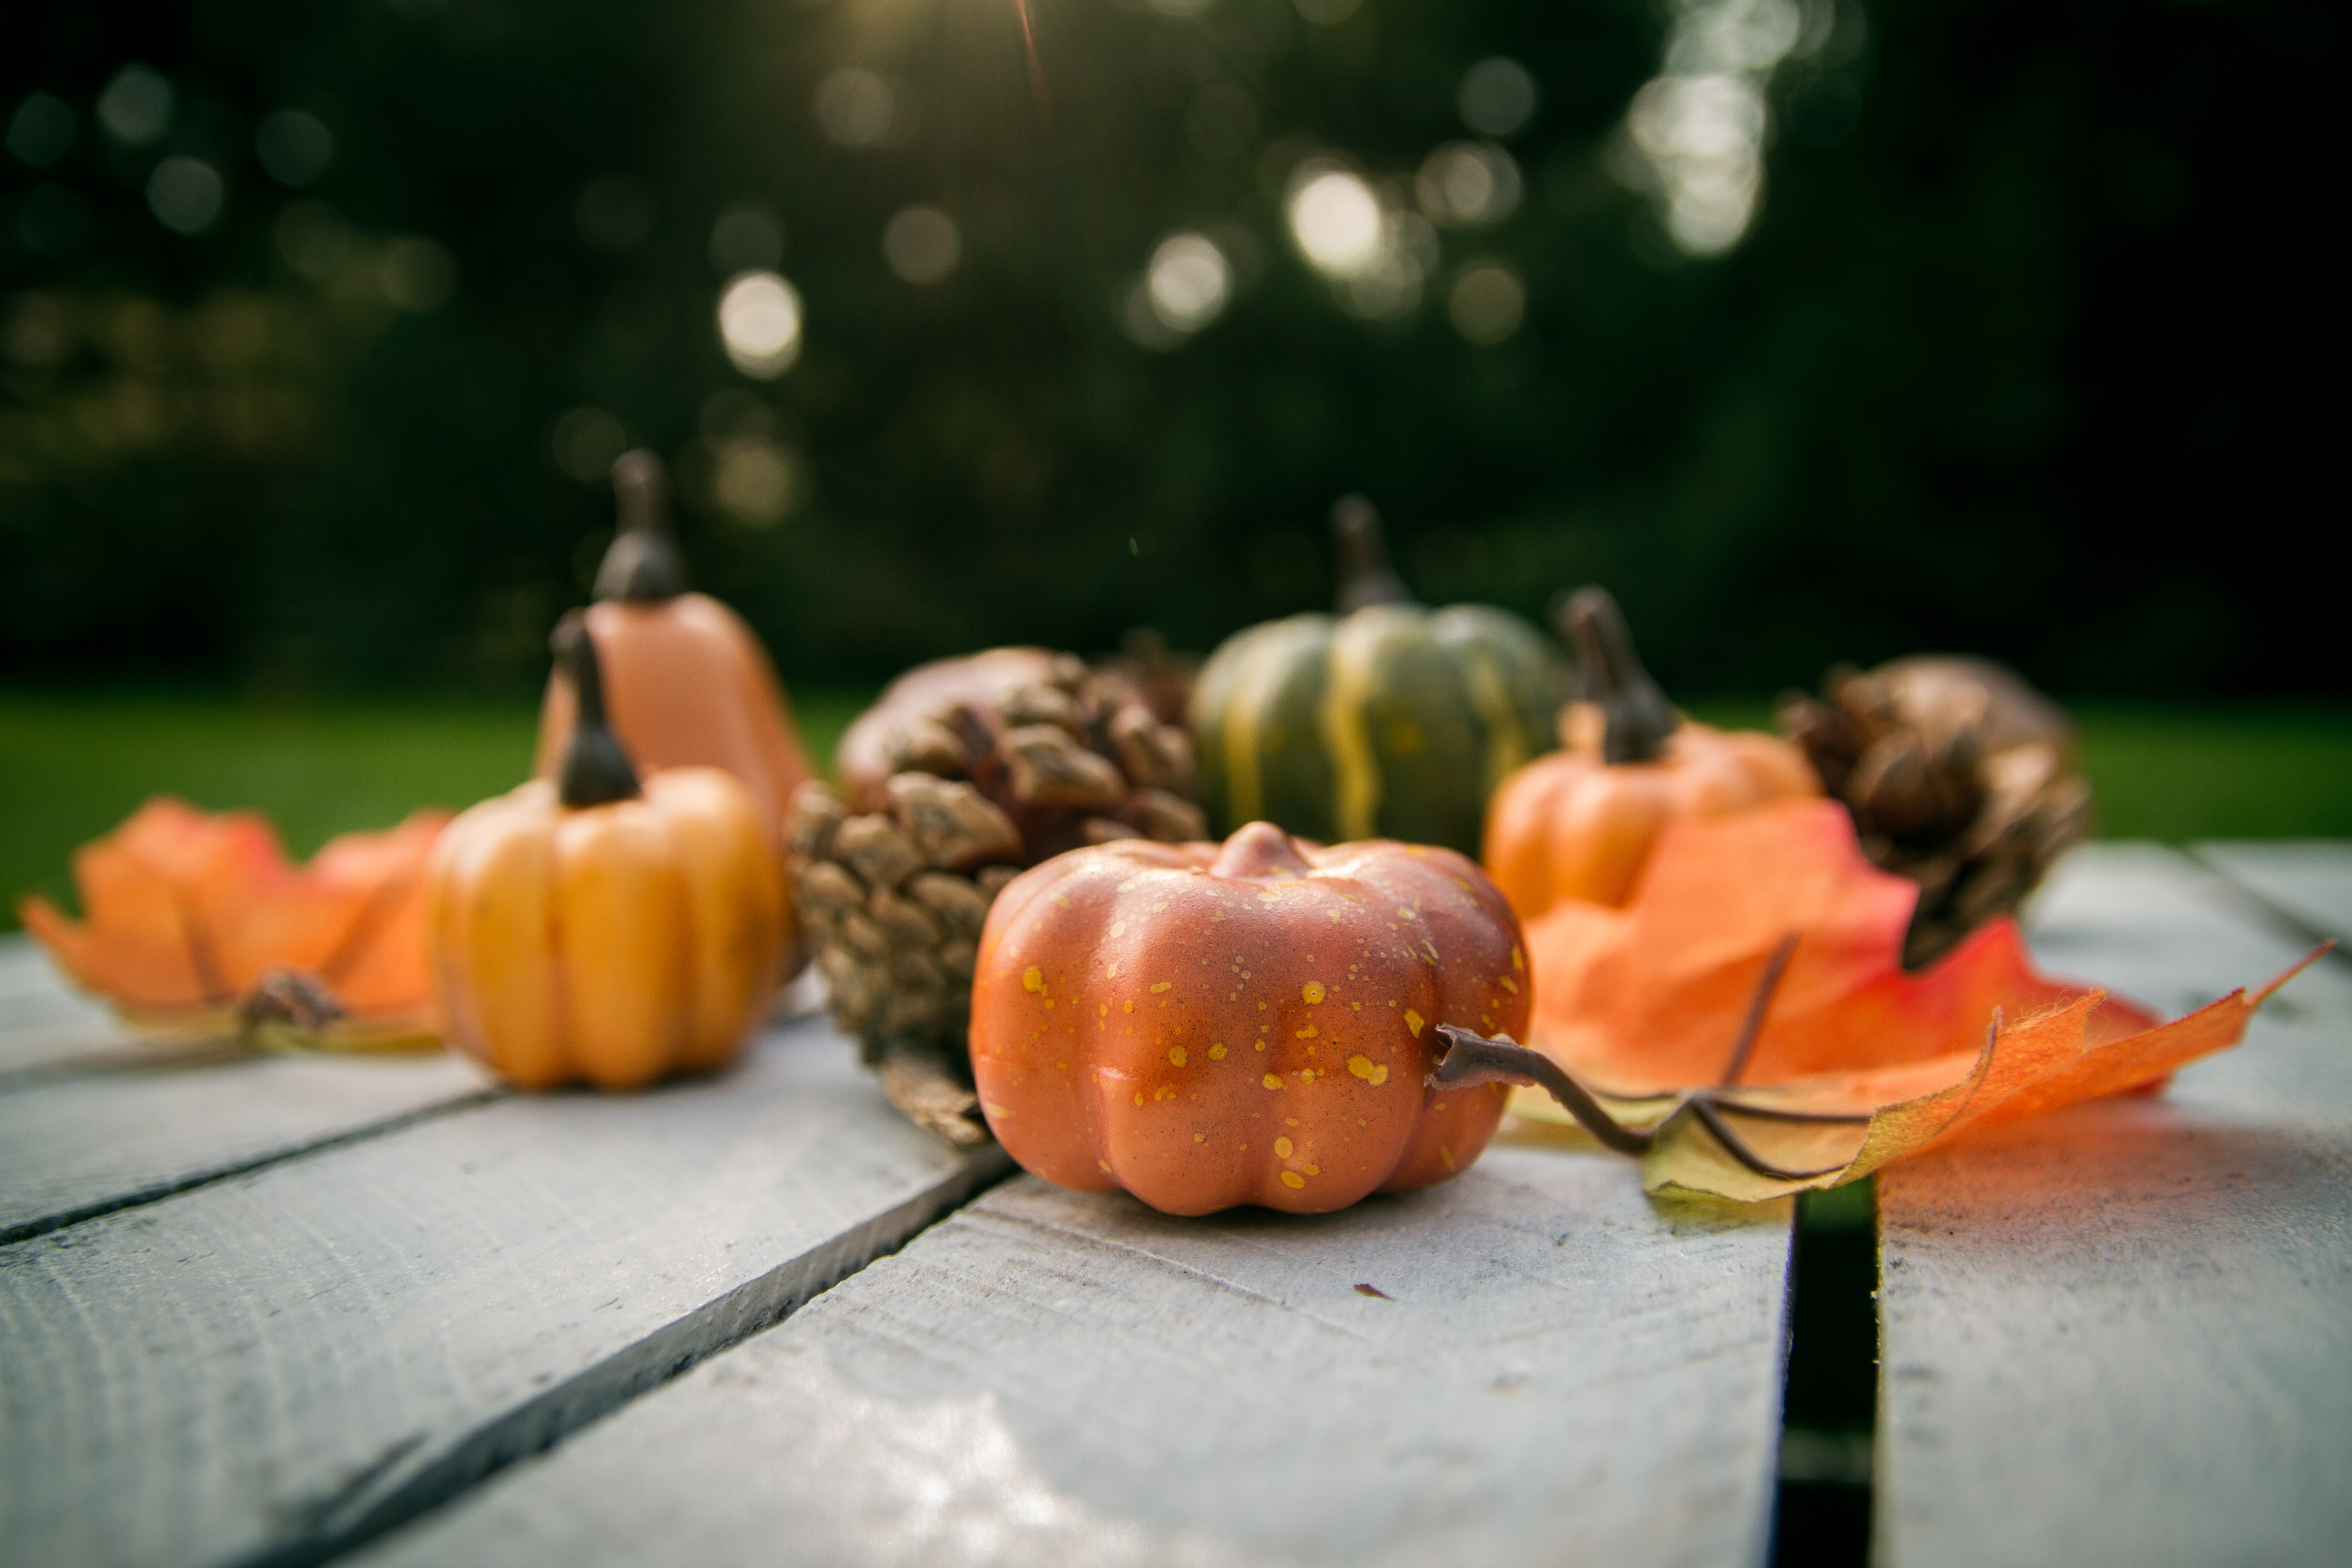
plant, plastic, leaf, fall, flower, produce, autumn, pumpkin, halloween, flora, season, seasonal, cones, carving, decorations, floristry, pumpkins, macro photography, flowering plant, still life photography, land plant